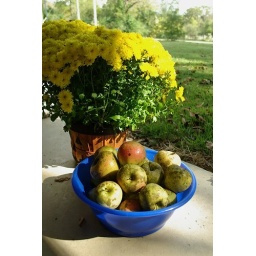
Apples in blue plastic bowl